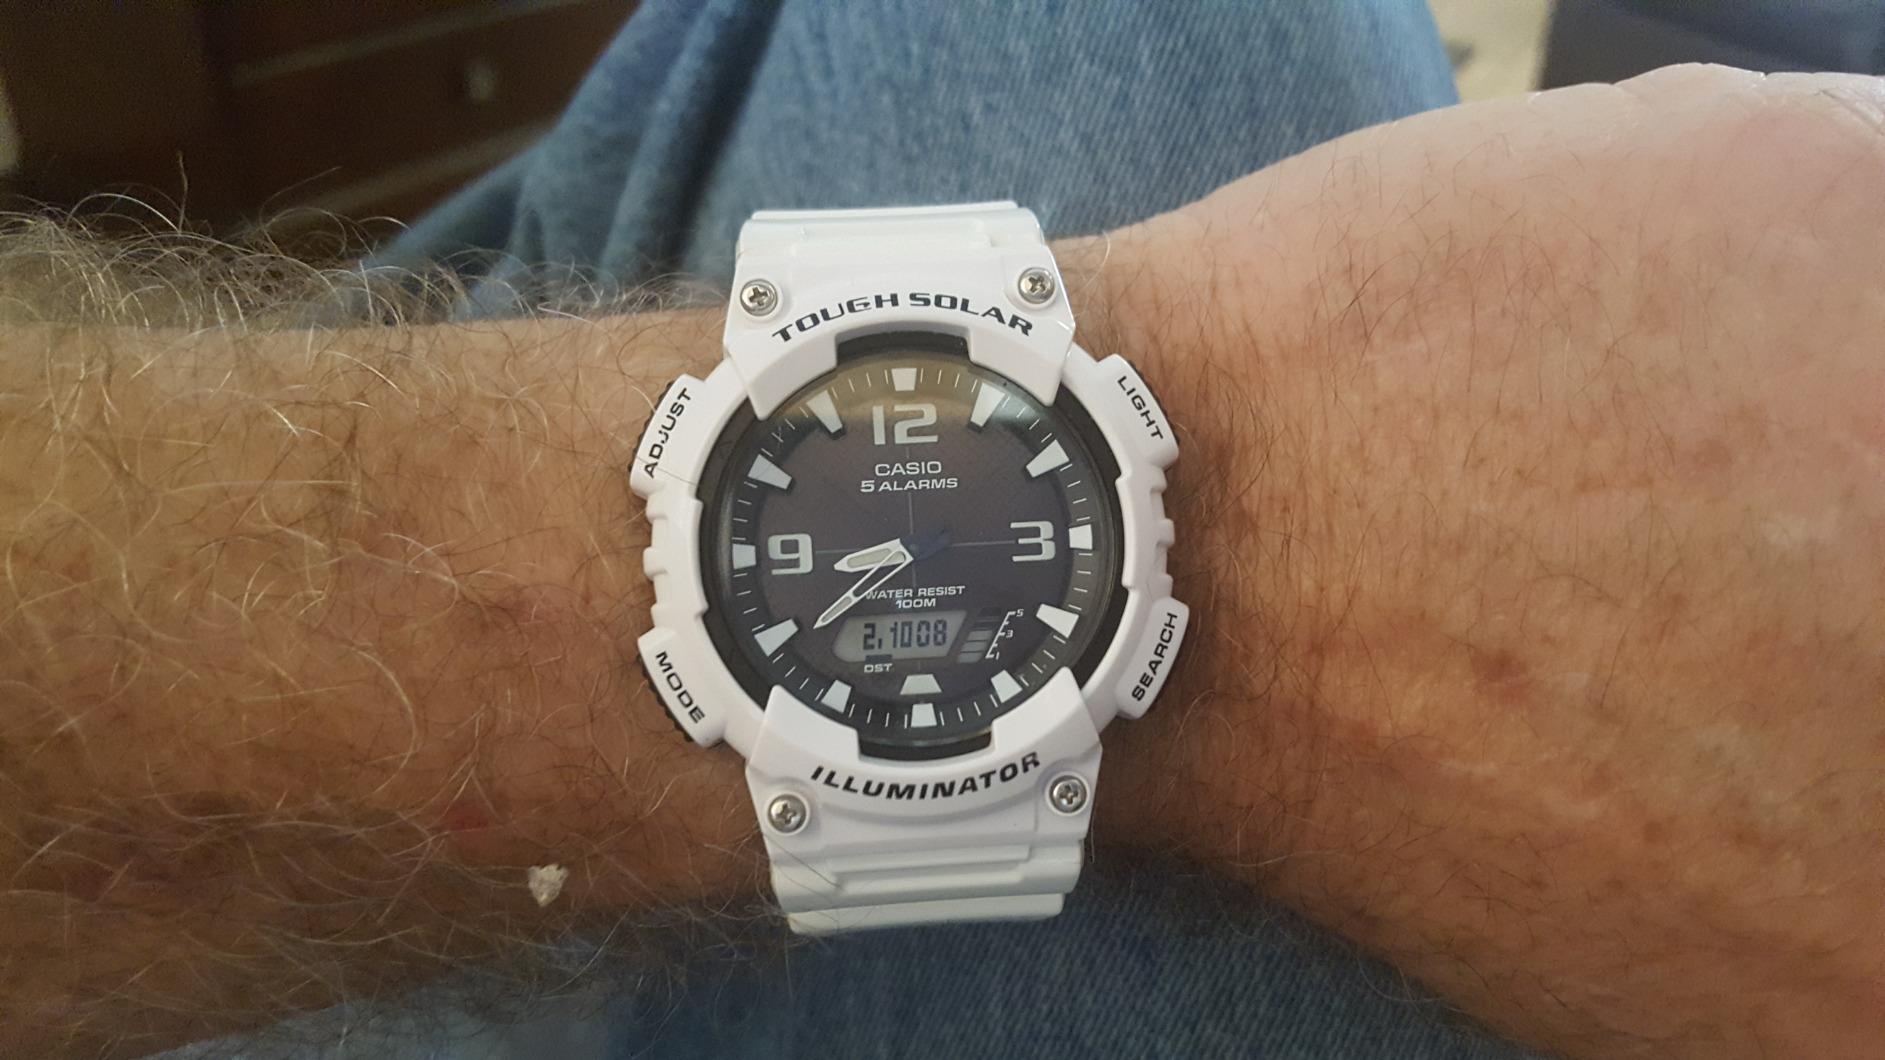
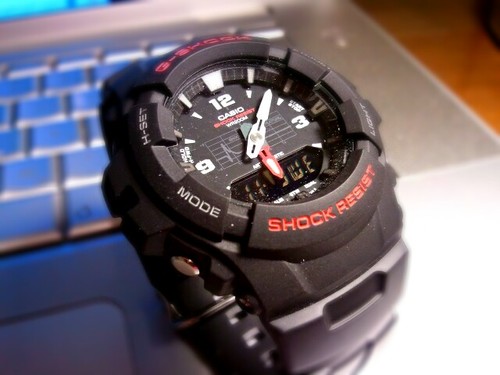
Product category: accessories_watch
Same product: no